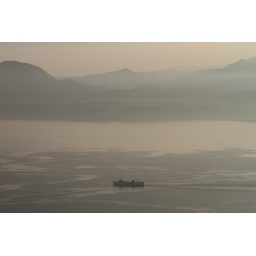
A ship heads in very calm water from Hakodate Bay towards the Tsugaru Straits which separate Hokkaido from Honshu